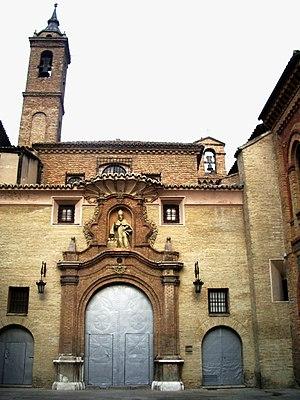
Les chanoinesses régulières du Saint-Sépulcre, communément nommées « sépulcrines », forment un ordre religieux féminin de vœux solennels parmi les plus anciens de l'Église catholique romaine, puisqu'il remonte au XIIᵉ siècle, lorsqu'il a été fondé comme branche féminine de l'ordre canonial régulier du Saint-Sépulcre en Terre sainte, à l'époque des Croisades. Elles suivent la règle de saint Augustin et avaient pour but le chant de l'office choral. Elles n'existent plus en France, mais existent encore en Flandres, en Angleterre, en Espagne et au Congo.